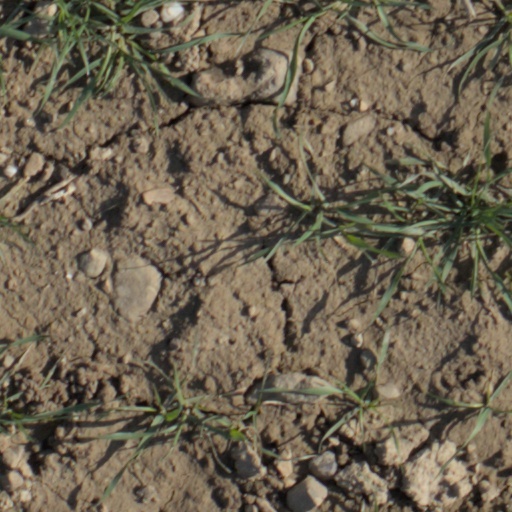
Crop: wheat